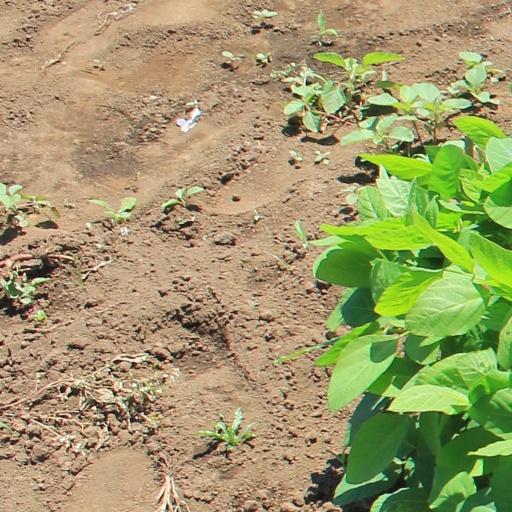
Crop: soybean